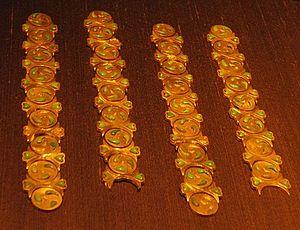
Tillia tepe, Tilia tepe, Tillya tepe, ou Tillā tapa ou « le tertre d’or », ou « la colline de l’or » est un site archéologique afghan situé dans la province de Djôzdjân à proximité de Chéberghân et fouillé en 1978 par une équipe soviéto-afghane dirigée par l’archéologue russo-grec Viktor Sarianidi, un an avant l’invasion soviétique de l’Afghanistan de 1979.